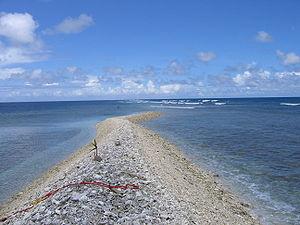
Le récif Kingman, en anglais Kingman Reef, est un lagon annexé par les États-Unis en 1922 se trouvant à mi-chemin entre Hawaï et les Samoa américaines. Initialement, les eaux du récif furent utilisées comme une zone d'amerrissage pour les hydravions reliant Hawaï et les Samoa.
Cet article regroupe l'histoire générale et locale des îles mineures éloignées des États-Unis. Cette appellation regroupe 10 îles ou atolls dont neuf sont situés dans l'océan Pacifique et un dans les Caraïbes.